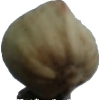
Label: pistachio